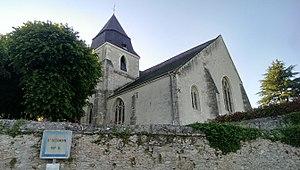
L'église Saint-Secondin, à Molineuf.
Molineuf est une ancienne commune française située dans le département de Loir-et-Cher en région Centre-Val de Loire.